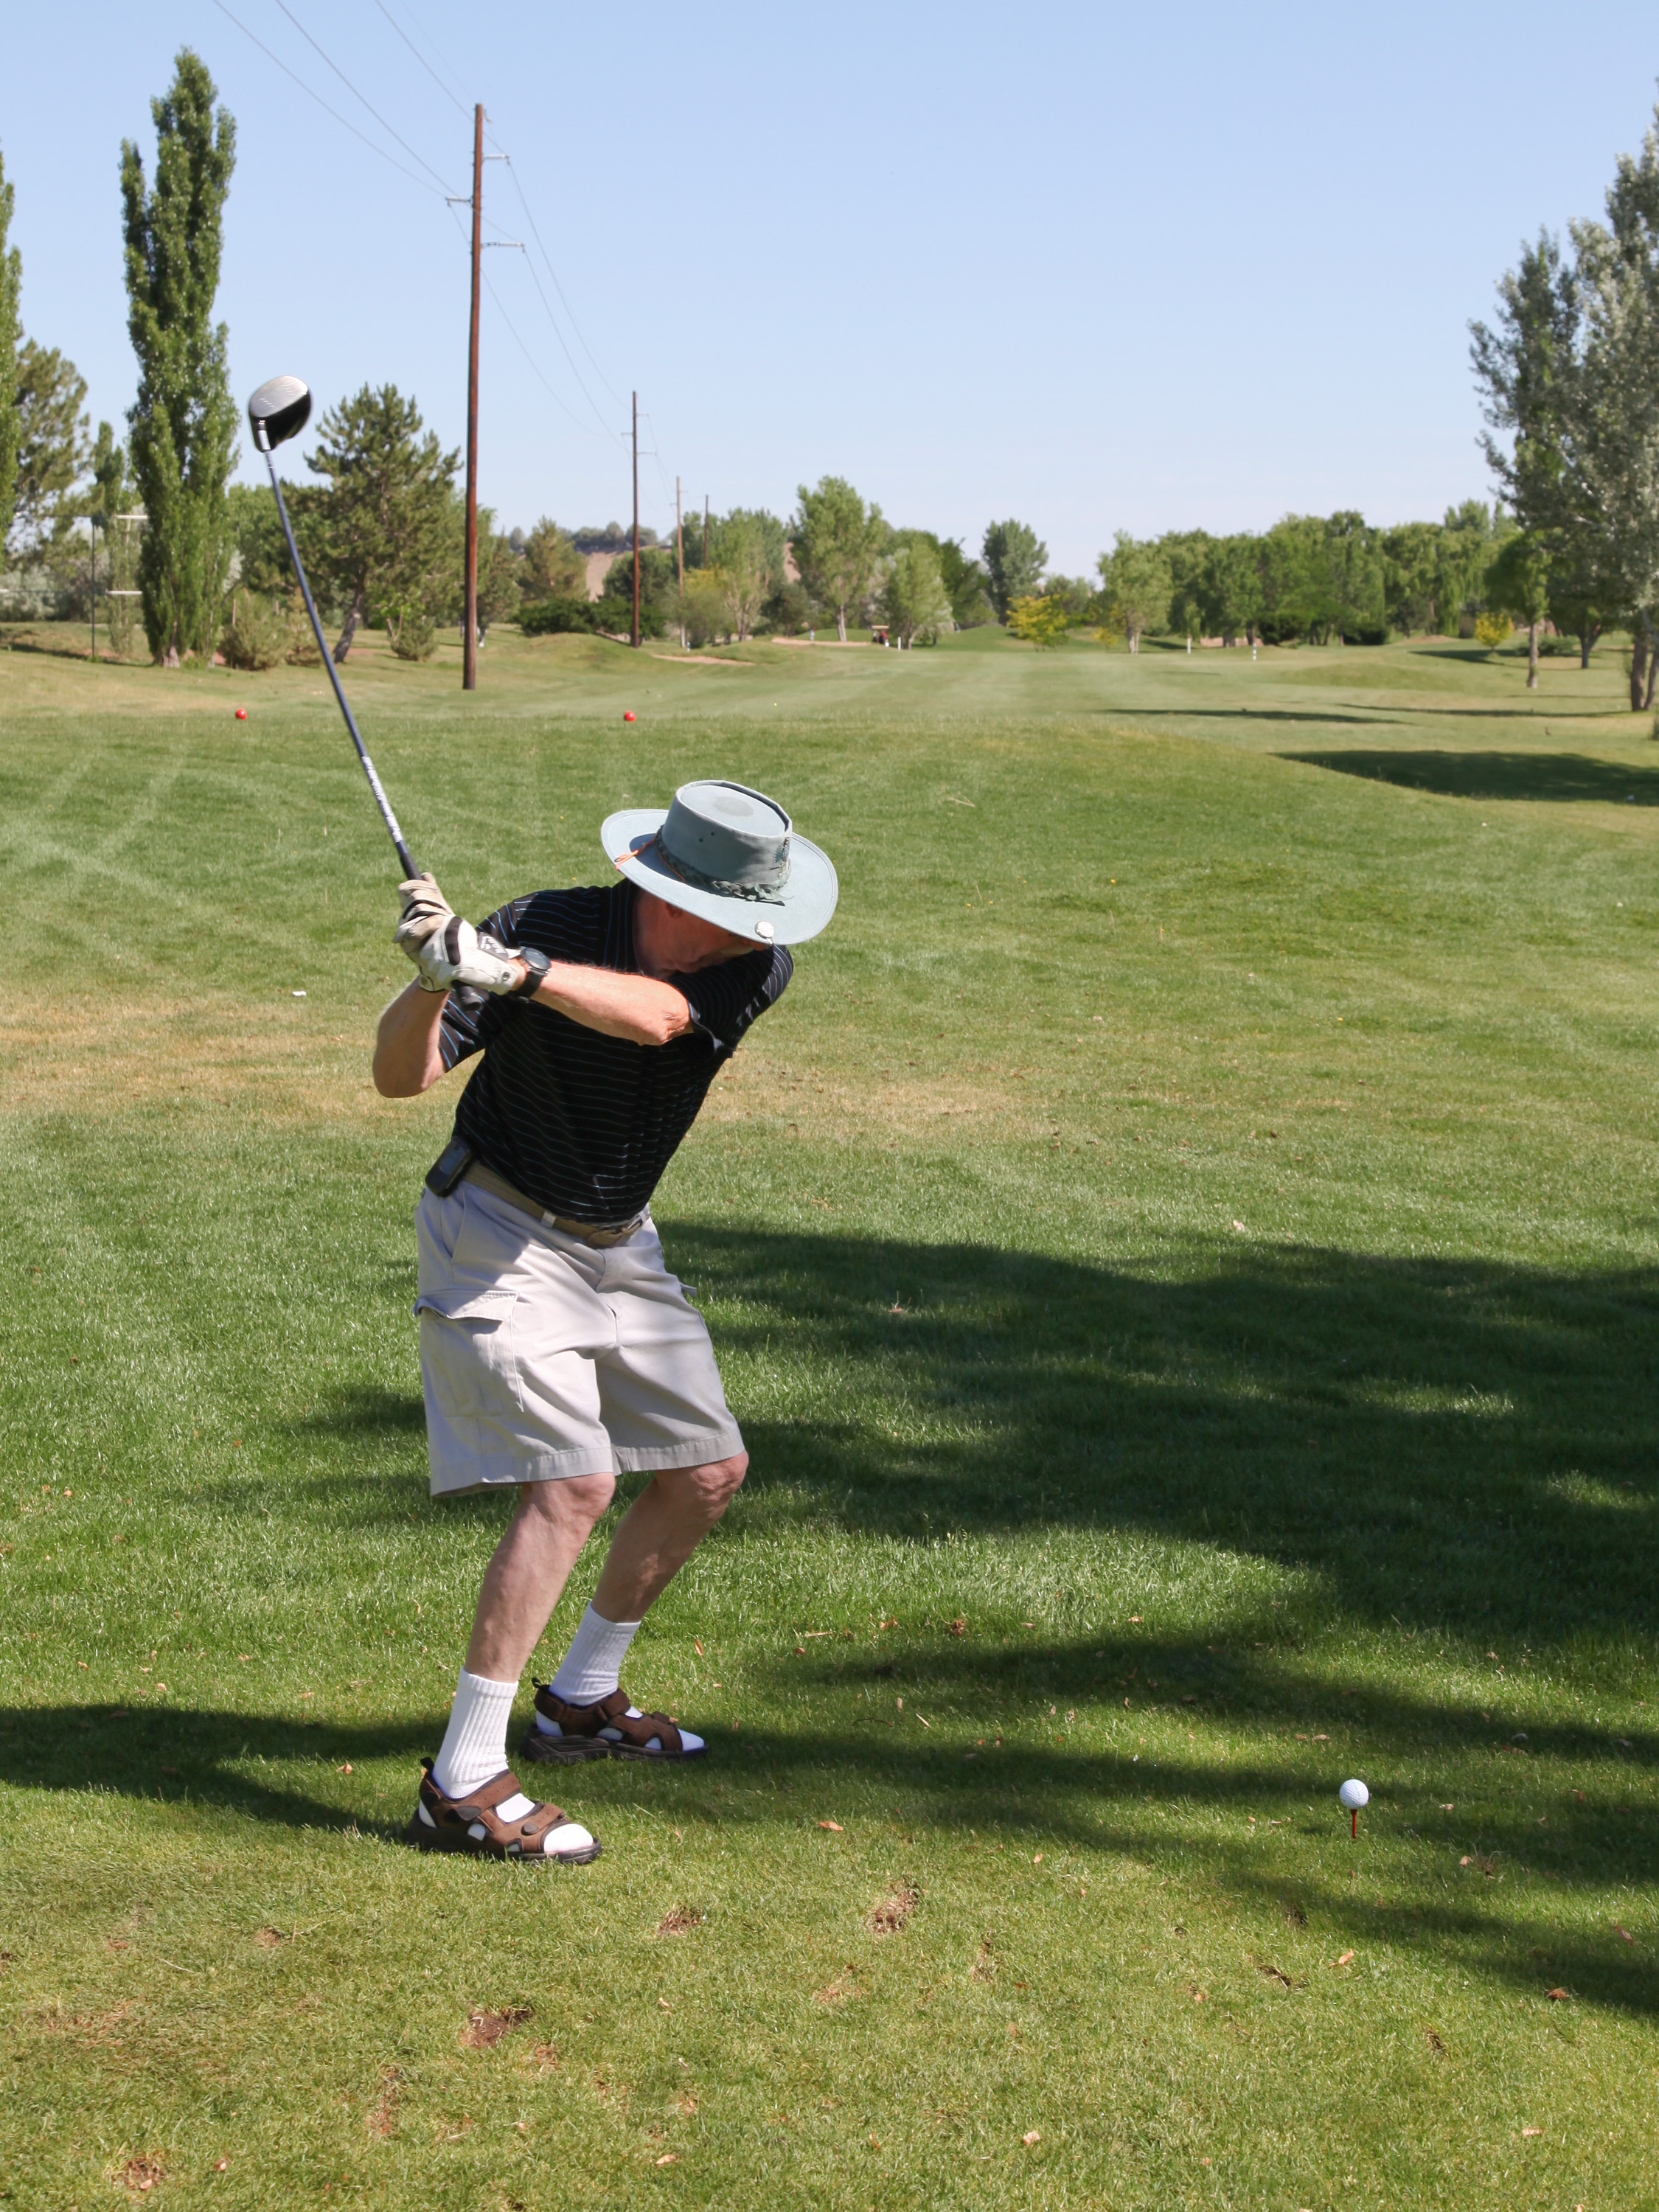
structure, lawn, recreation, golf, arizona, golf course, golf club, sports, tournament, golfer, ball game, outdoor recreation, sport venue, individual sports, competition event, pitch and putt, professional golfer, fourball